Demographics of Kenya

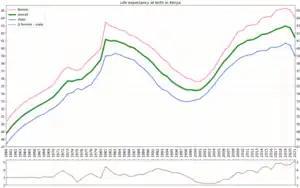
Life expectancy at birth in Kenya

Registration of vital events is in Kenya not complete. The Population Department of the United Nations prepared the following estimates.